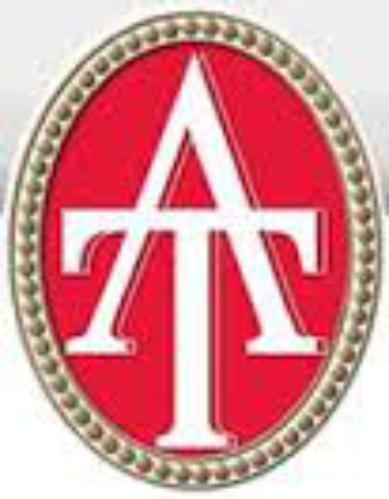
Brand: A. Turrent
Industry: Necessities